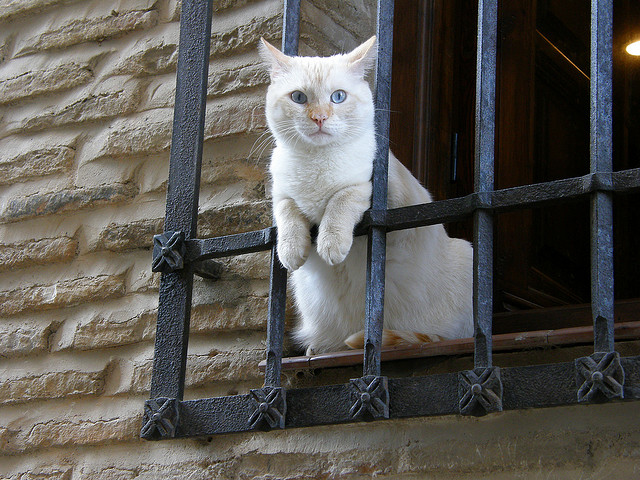
user: Given an image and a question. Answer the question in a short answer. Question: What type of stone was used in the building? Short Answer:
assistant: limestone